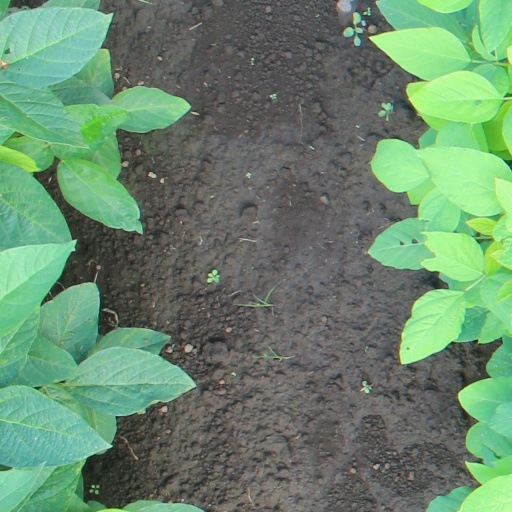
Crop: soybean